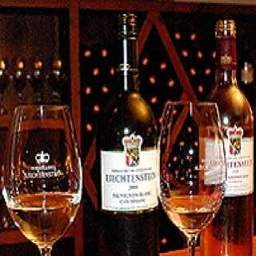
The Prince of Liechtenstein's wine cellars